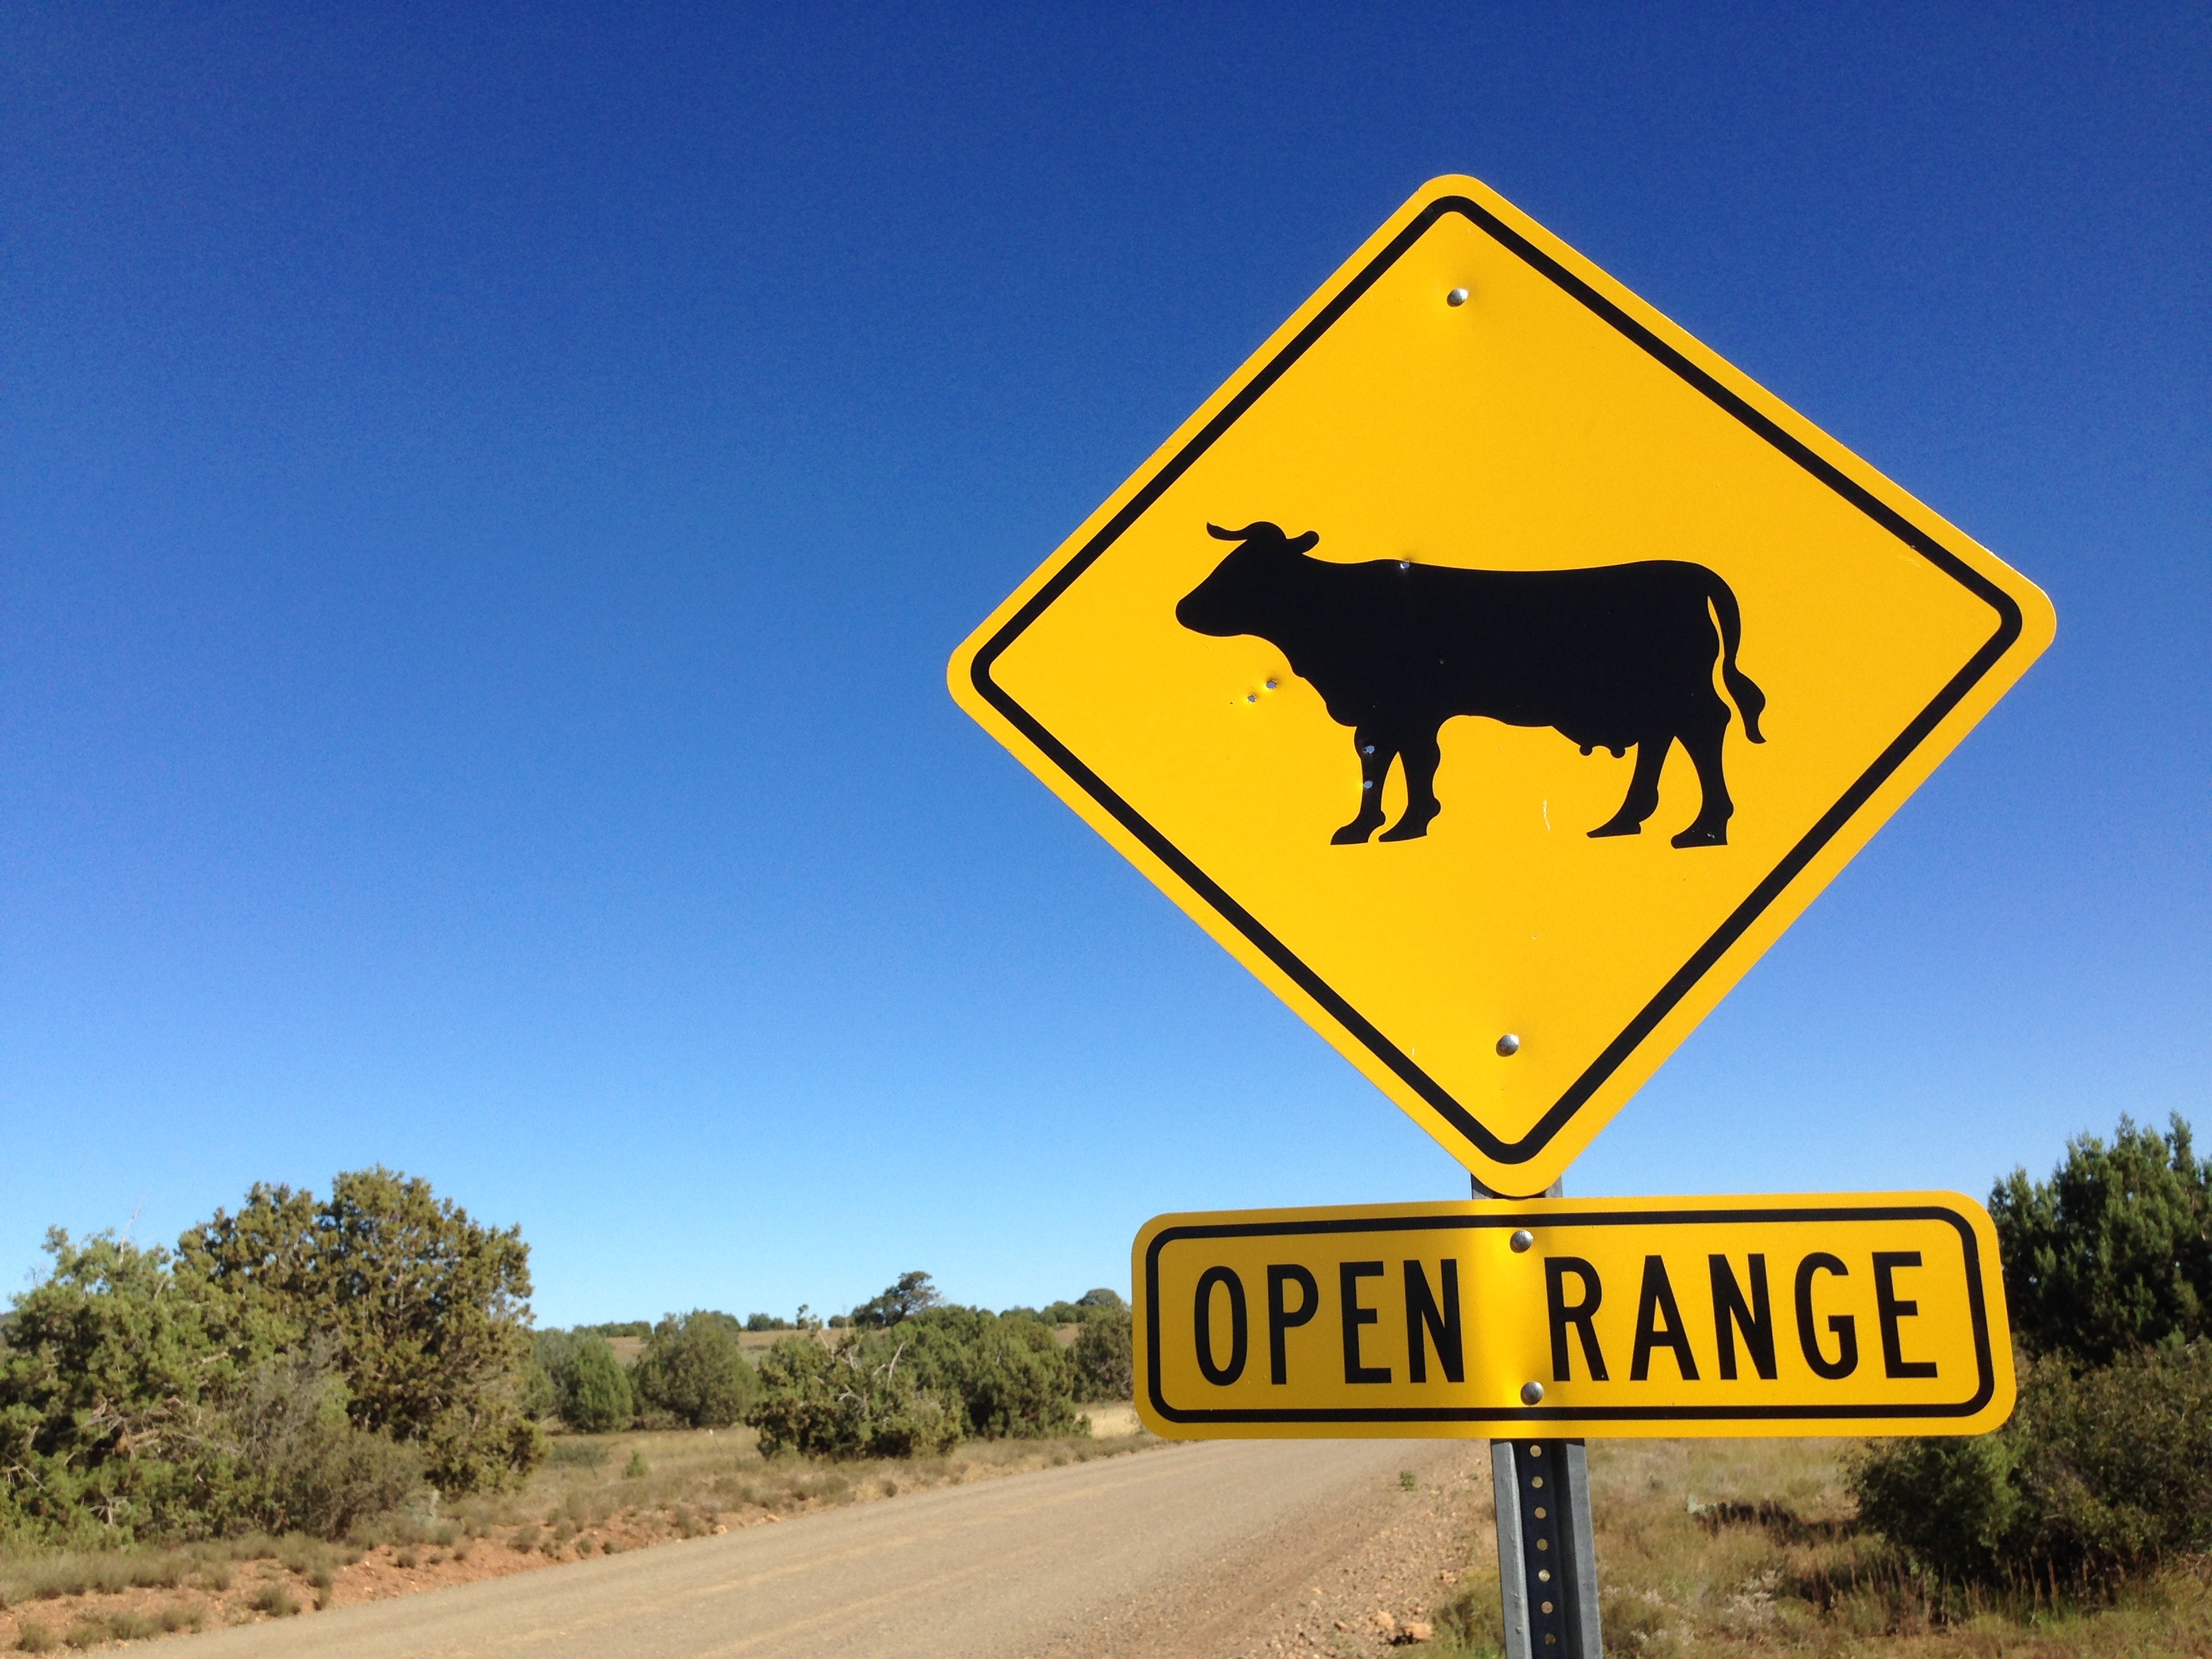
open, road, highway, advertising, sign, cow, signage, infrastructure, 2014365, traffic sign